Emibai Jinnah

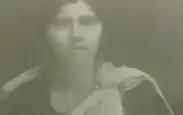
A photograph of Emibai

Emibai Jinnah (1878–1893) was the first wife of Muhammad Ali Jinnah, the founding father of Pakistan, from 1892 until her death in 1893.